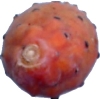
Label: cactus_fruit_red